Banchō Seisaku Kenkyūjo

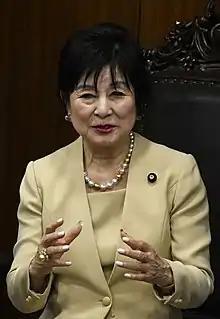
Akiko Santō

Following the resignation of Oshima as chairman, Akiko Santō assumed her role as faction leader. She was the first female faction leader in the LDP's history.